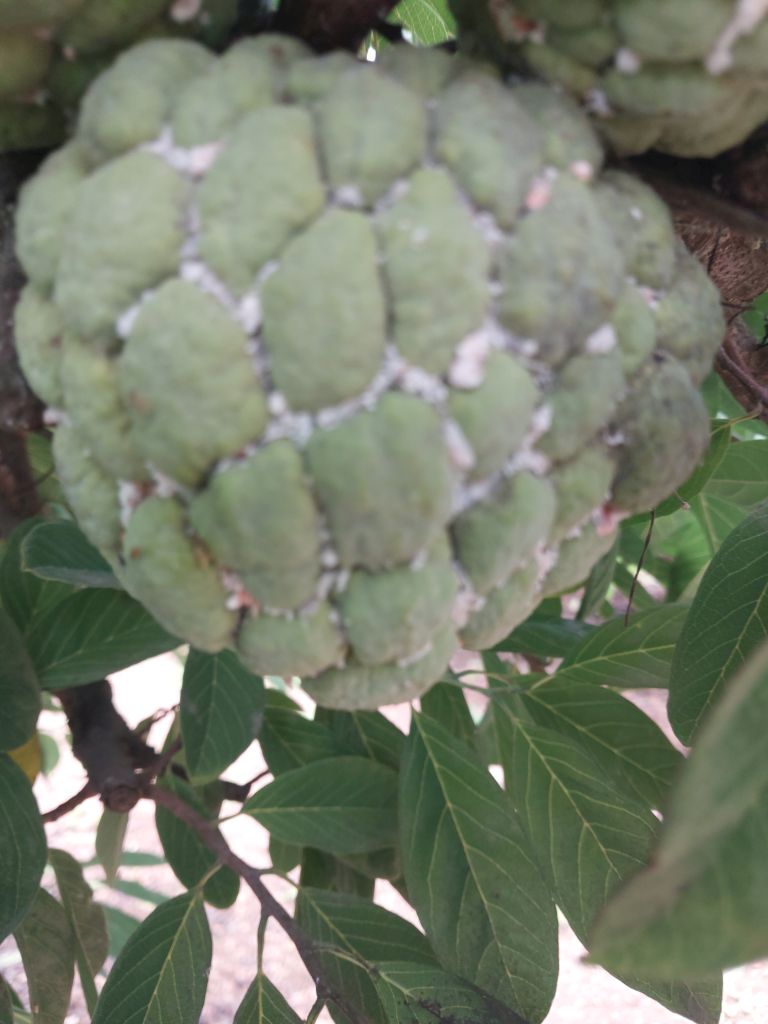
Disease label: Mealy Bug